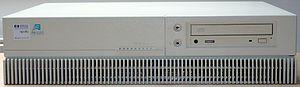
HP 9000 est une série de Serveurs informatiques PA-RISC sous HP-UX produits par Hewlett-Packard depuis 1982 pour succéder à la série HP 3000 des années 1970. Il était concurrent des serveurs Sun, Apollo et IBM AS400.